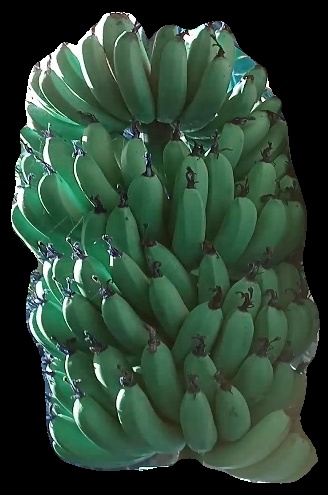
Variety: pachbale
Grade: grade1